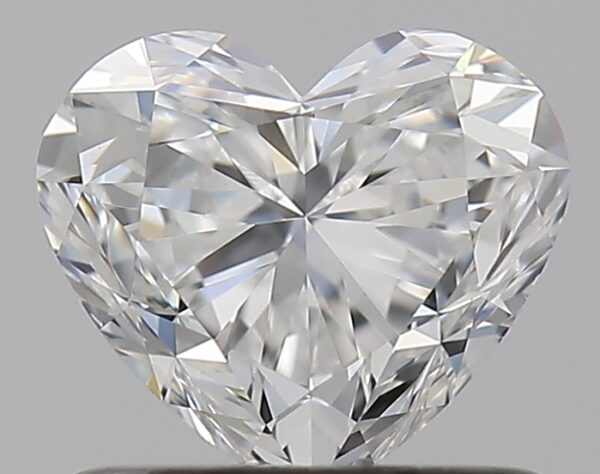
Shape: heart
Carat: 0.7
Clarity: VS1
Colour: G
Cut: EX
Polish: EX
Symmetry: VG
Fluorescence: F
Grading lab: GIA
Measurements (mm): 5.26 x 6.03 x 3.55